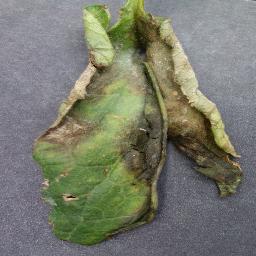
Label: Tomato___Late_blight